Tripoli, Lebanon

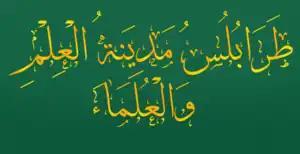

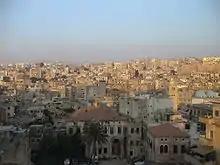
Overview of historical districts in Tripoli

Evidence of settlement in Tripoli dates back as early as 1400 BC. Tripoli was originally established as a Phoenician colony in the 8th century BC. There, the Phoenicians established a trading station and later, under Persian rule, the city became the center of a confederation of the Phoenician city-states of Sidon, Tyre, and Arados Island. Under Hellenistic rule, Tripoli was used as a naval shipyard and the city enjoyed a period of autonomy. It came under Roman rule around 64 BC. The 551 Beirut earthquake and tsunami destroyed the Byzantine city of Tripoli along with other Mediterranean coastal cities.